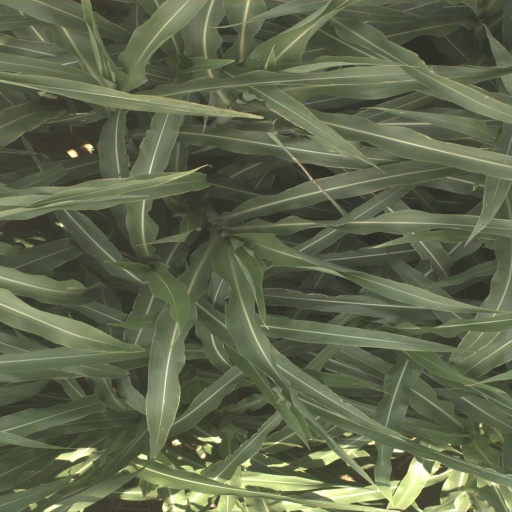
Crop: sorghum